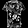
Label: T - shirt / top